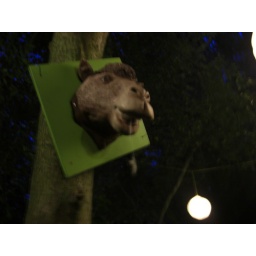
This lovely fake camel was in the forest near in the library. Yep thats right the festival had a library